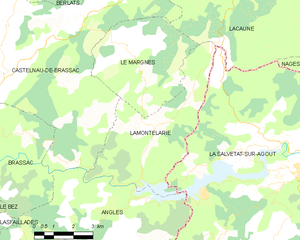
Carte de la commune française de code INSEE 81134 - Lamontélarié
Lamontélarié est une commune française située dans le département du Tarn, en région Occitanie.